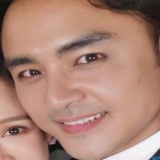
diễn viên Minh Đạo